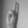
ASL letter: U